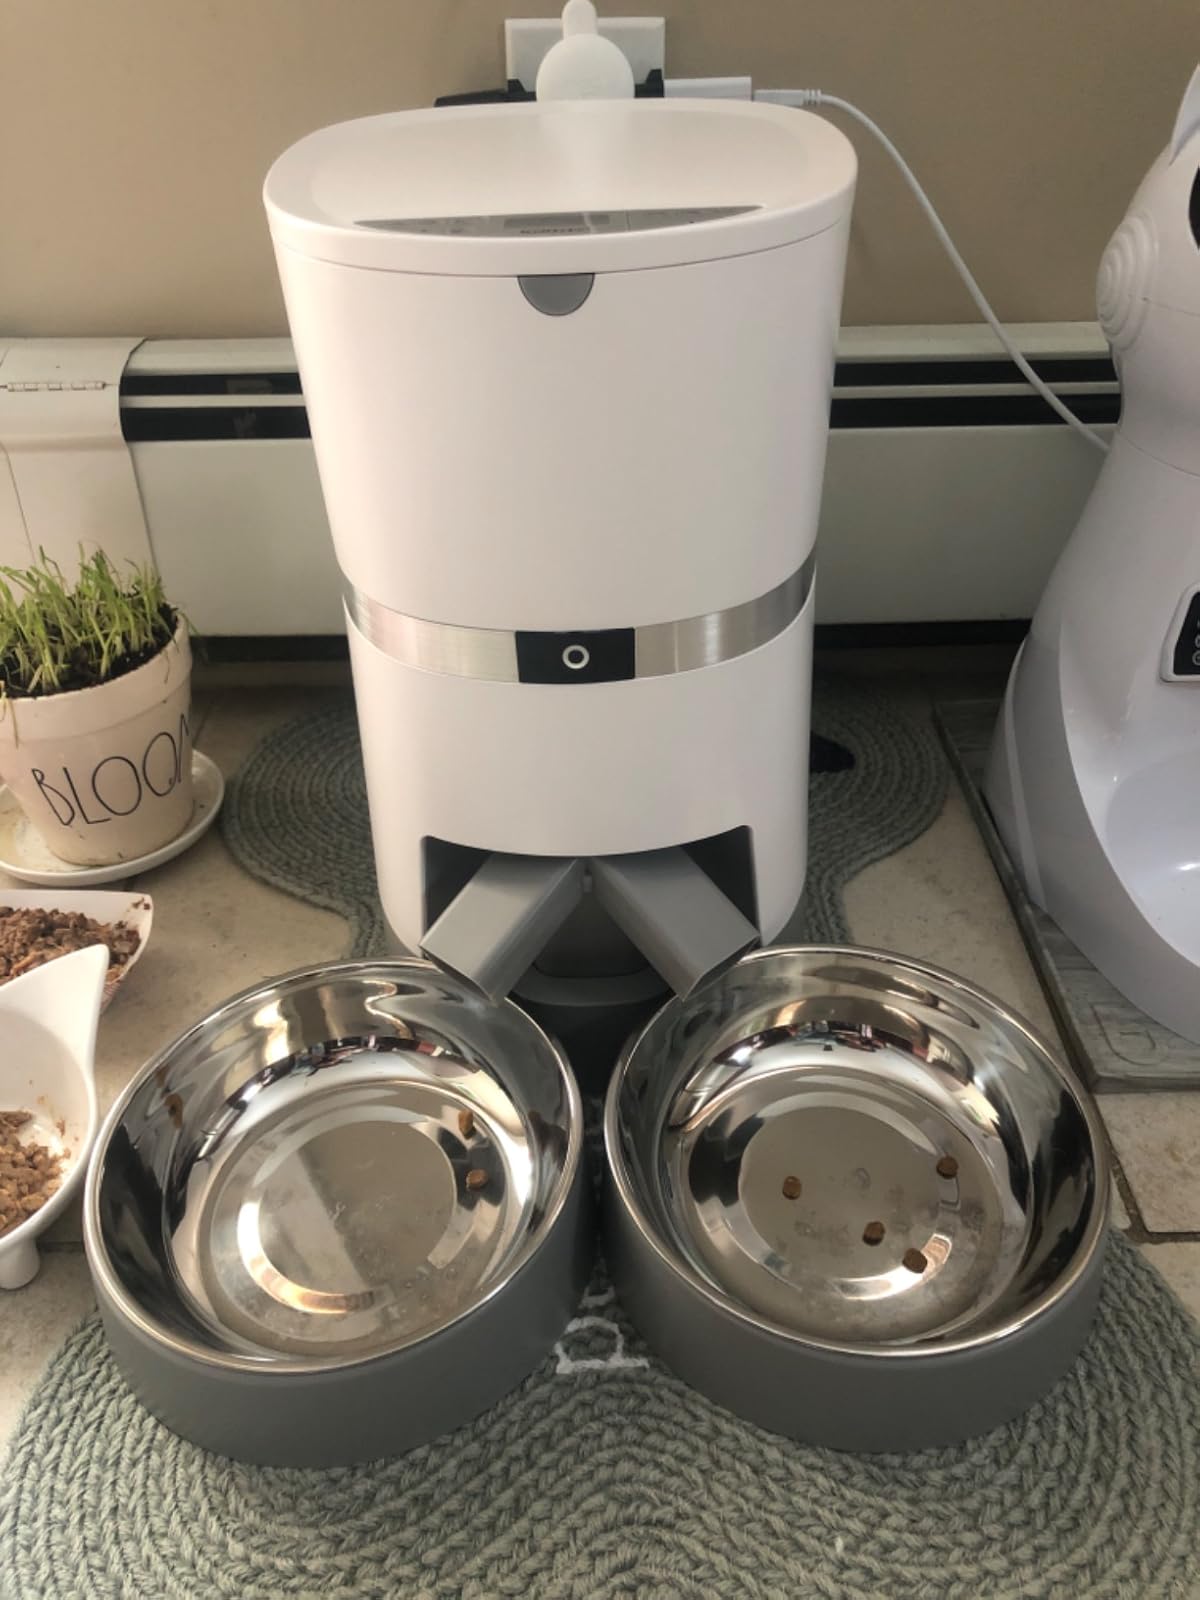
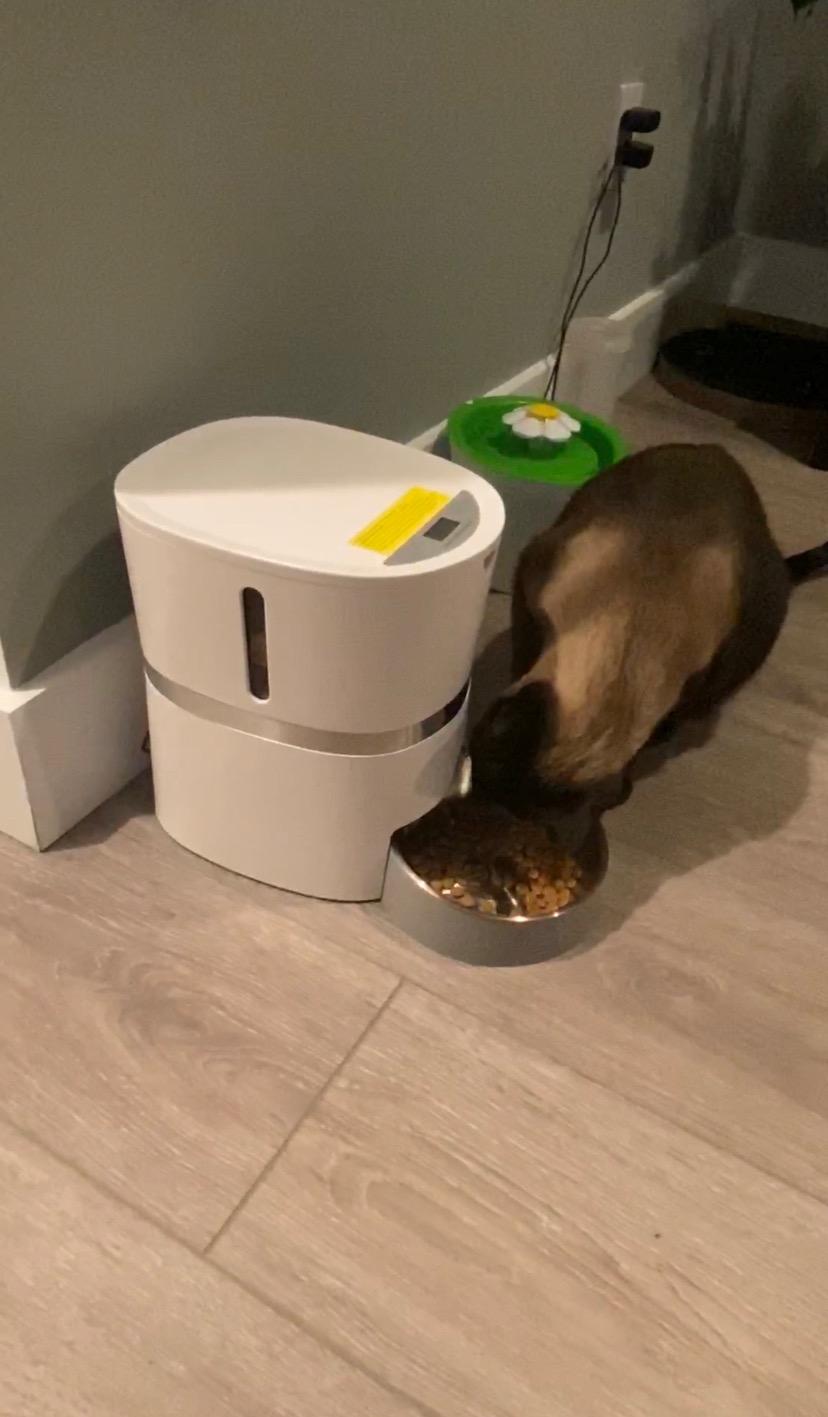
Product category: items_feeder
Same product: no